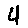
Label: 4